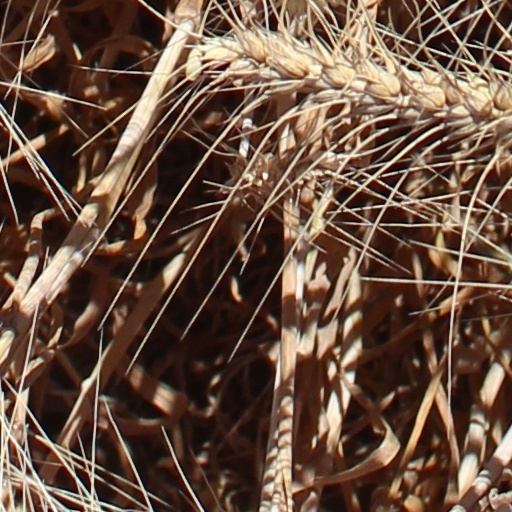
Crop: wheat